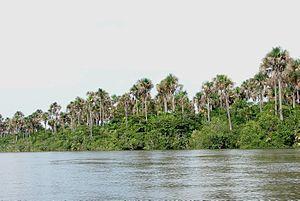
Le Palmier-bâche ou Aguaje est un palmier de la famille des Arecaceae aux fruits comestibles.